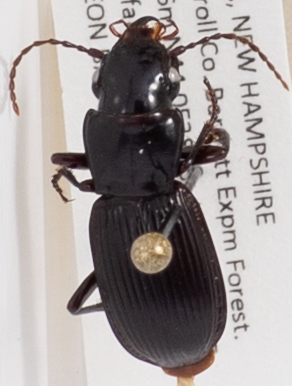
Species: Pterostichus rostratus
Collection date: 2019-08-07
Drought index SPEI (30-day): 0.264
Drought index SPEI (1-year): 1.13
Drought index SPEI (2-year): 0.88